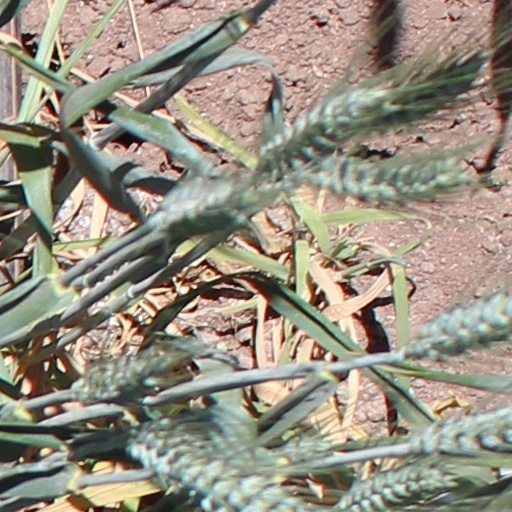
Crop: wheat